Glastonbury Tor

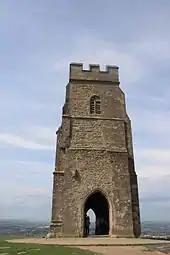
Ruins of the second St Michael's Church

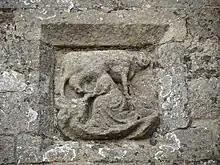
A stone carving that is said to depict St. Brigid milking a cow.

Some Neolithic flint tools recovered from the top of the Tor show that the site has been visited, perhaps with a lasting occupation, since prehistory. The nearby remains of Glastonbury Lake Village were identified at the site in 1892, which confirmed that there was an Iron Age settlement in about 300–200 BC on what was an easily defended island in the fens. There is no evidence of permanent occupation of the Tor, but finds, including Roman pottery, do suggest that it was visited on a regular basis.